Sheriffs in the United States

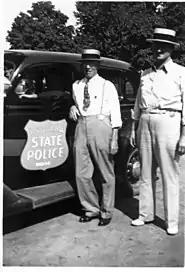
Greene County, Indiana Sheriff and Deputy Sheriff with the Indiana State Police circa 1940

In Indiana, county sheriffs are elected to office and limited by the state constitution to serving no more than two four-year terms consecutively. Indiana sheriffs are empowered to make the arrest of persons who commit an offense within the sheriff's view, and take them before a court of the county having jurisdiction, and detain them in custody until the cause of the arrest has been investigated. They possess a general power to suppress breaches of the peace, calling the power of the county to the sheriff's aid if necessary; pursue and jail felons; serve and execute judicial process; attend and preserve order in all courts of the county; take care of the county jail and the prisoners there; take photographs, fingerprints, and other identification data as the sheriff shall prescribe of persons taken into custody for felonies or misdemeanors. They are required to provide an accounting to the state department of correction concerning the costs of incarcerating prisoners in the county.